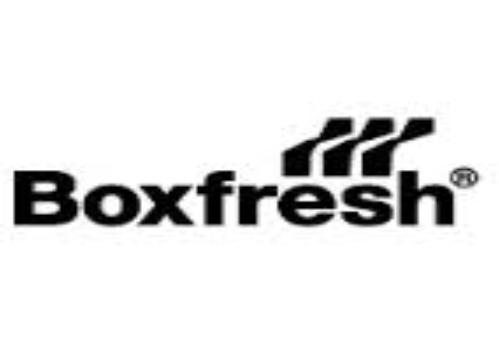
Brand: Boxfresh
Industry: Clothes